Hymns: Church of Jesus Christ of Latter-day Saints (1948/1950)

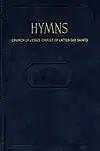
1948 LDS Hymnbook

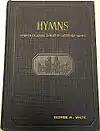
1950 LDS Hymnbook

In 1948, a new hymnbook that replaced both the Latter-day Saint Hymns (1927) and the Deseret Sunday School Songs was published under the title "Hymns: The Church of Jesus Christ of Latter-day Saints" and served as the official hymnbook of The Church of Jesus Christ of Latter-day Saints from 1948 to 1985. The 1948 edition included 387 hymns.